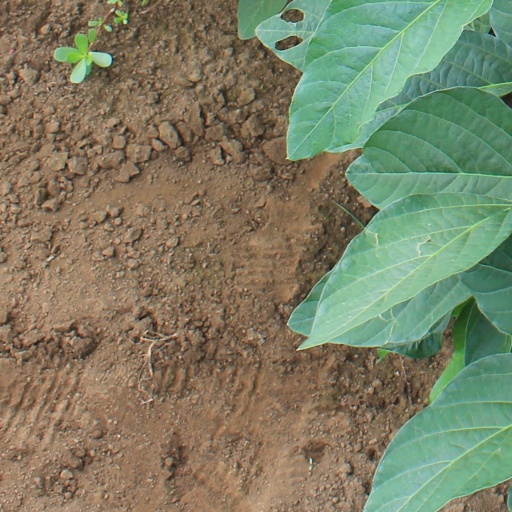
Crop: soybean